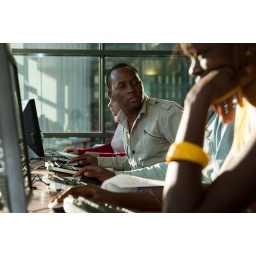
Strobist Info: Sun coming through window on the left, and SB600 on desk to the right and behind the students in the shot.